Kamov Ka-50

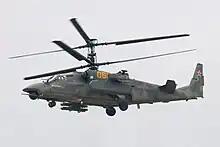
Ka-52 "061", Zhukovski, 2009

In the early 1980s, while comparative tests of the V-80 (Ka-50 prototype) and the Mi-28 were being conducted, the Kamov design team came up with a proposal to develop a dedicated helicopter to conduct battlefield reconnaissance, provide target designation, support and coordinate group attack helicopter operations based on the Ka-60. However, the economic hardships that hit the nation in the late 1980s hampered this new development program. This prompted Kamov's Designer General to choose a modified version of Ka-50 on which to install the reconnaissance and target designation system. The modified "Black Shark" required a second crew member to operate the optotronics/radar reconnaissance suite. Kamov decided to use side-by-side seating arrangement, due to the verified improvements in co-operation between the crew members. This twin-seat version was designated Ka-52.